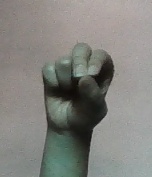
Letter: gaaf